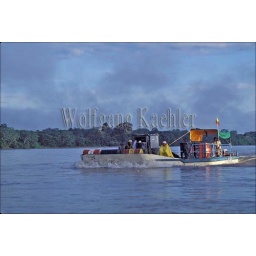
Ecuador, amazon basin, near coca, rio napo, river traffic, oil exploration boats